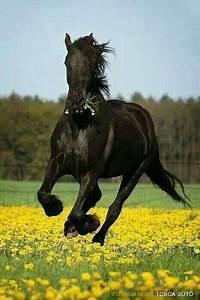
horse